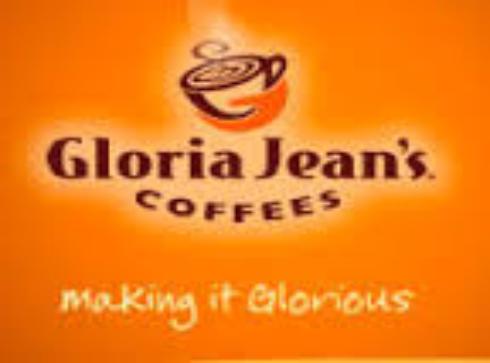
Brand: Gloria Jean's Coffees
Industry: Food